Knoxville YMCA Building

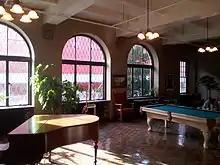
Knoxville Downtown YMCA Main Lobby

The interior of the building furnishings and layout are consistent with Spanish Colonial Revival design, featuring arched porticoes, tile flooring, diamond muntined windows, and plaster-covered walls. Knox Heritage describes the building as a combination of architectural revival styles, a strength of its designer Charles I. Barber, but classifies the building as a whole as Mediterranean Revival, with more significant design features of "brick laid in Flemish bond, the water table, corbelled string course, and interior courtyard and fourth-story loggias."